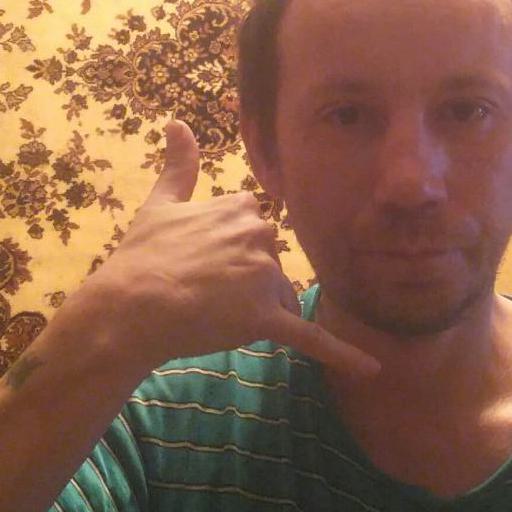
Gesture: call